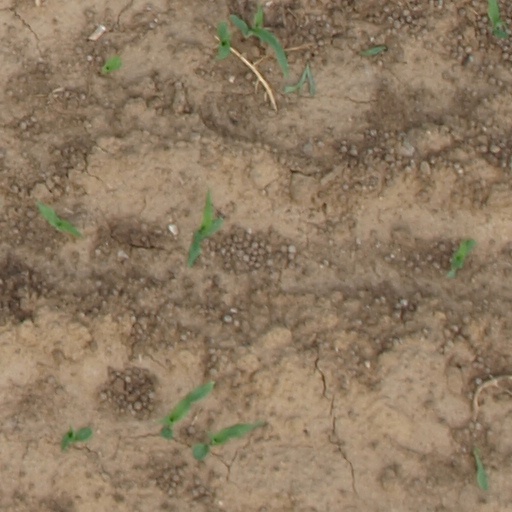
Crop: maize; corn